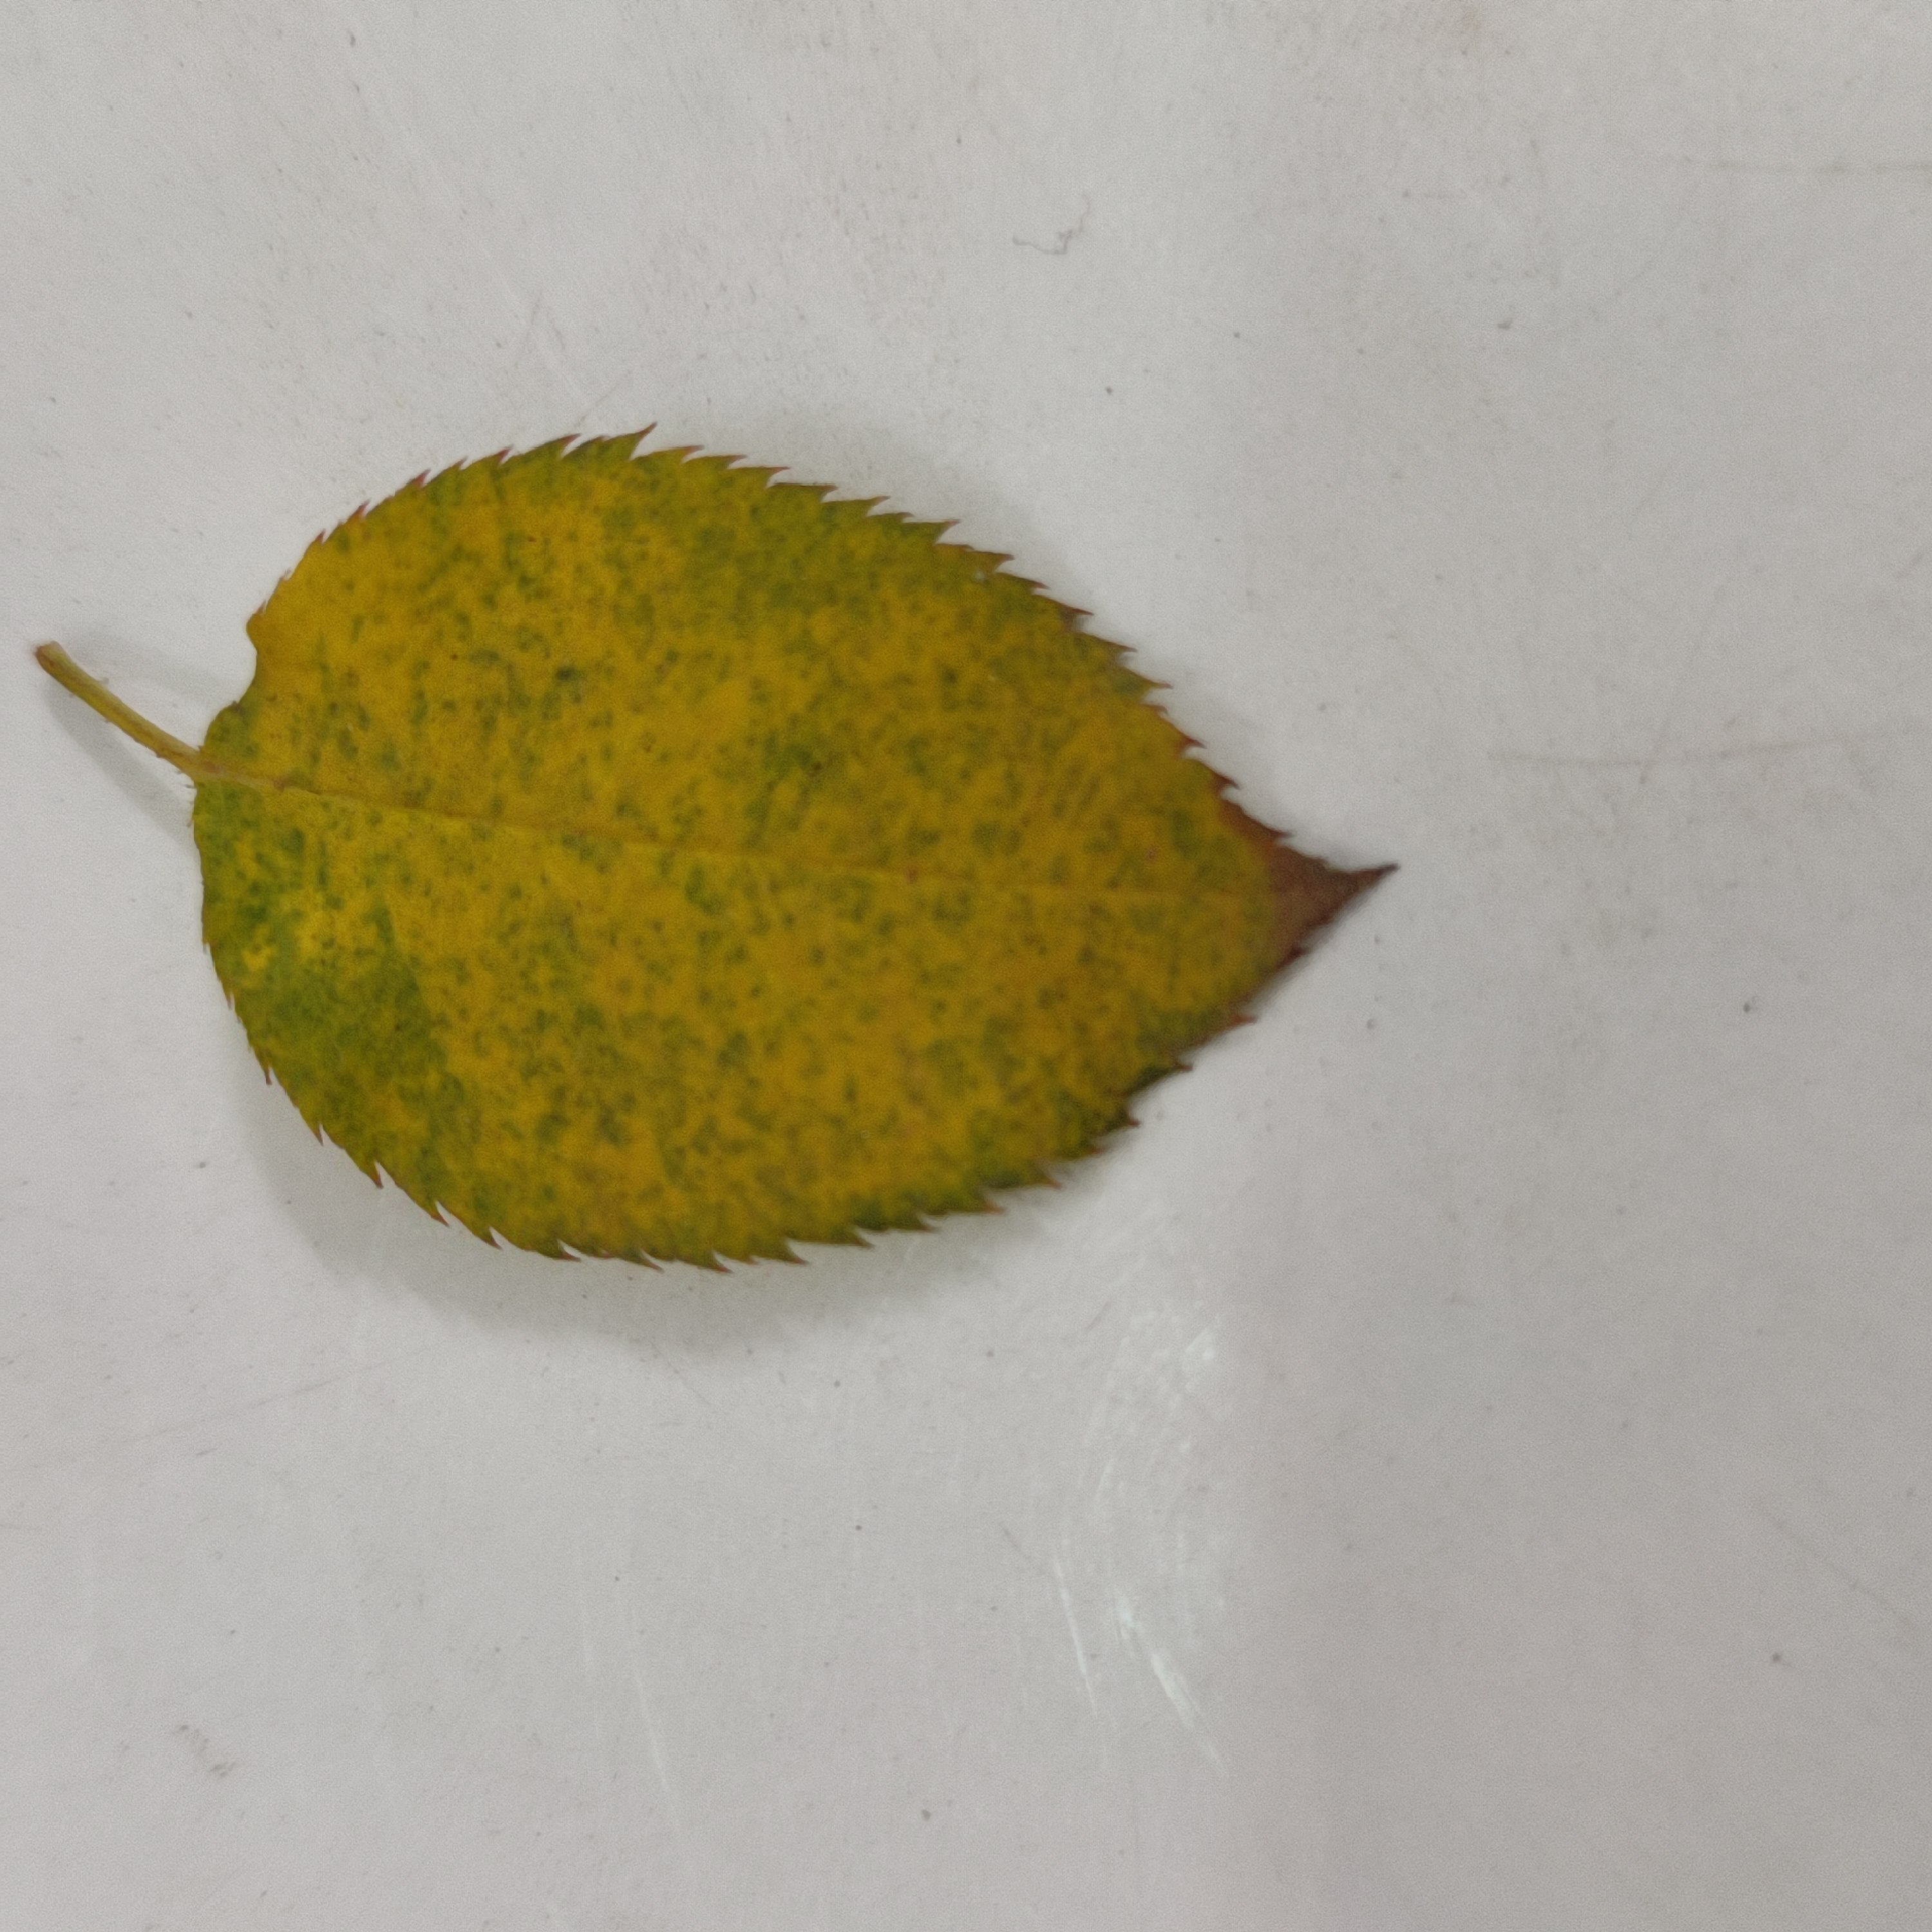
Label: Yellow Mosaic Virus